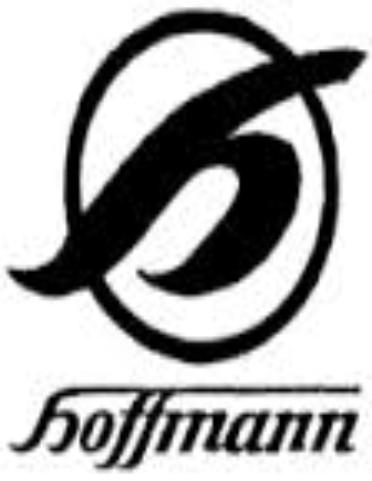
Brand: Hoffmann
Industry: Electronic